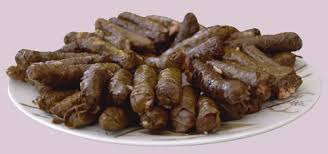
Yemek: yaprak_sarma